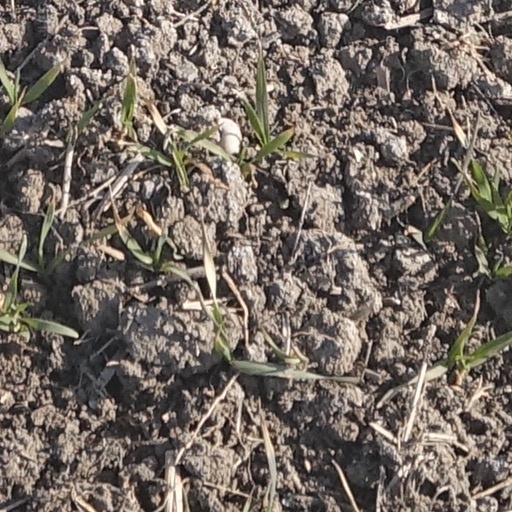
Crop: wheat